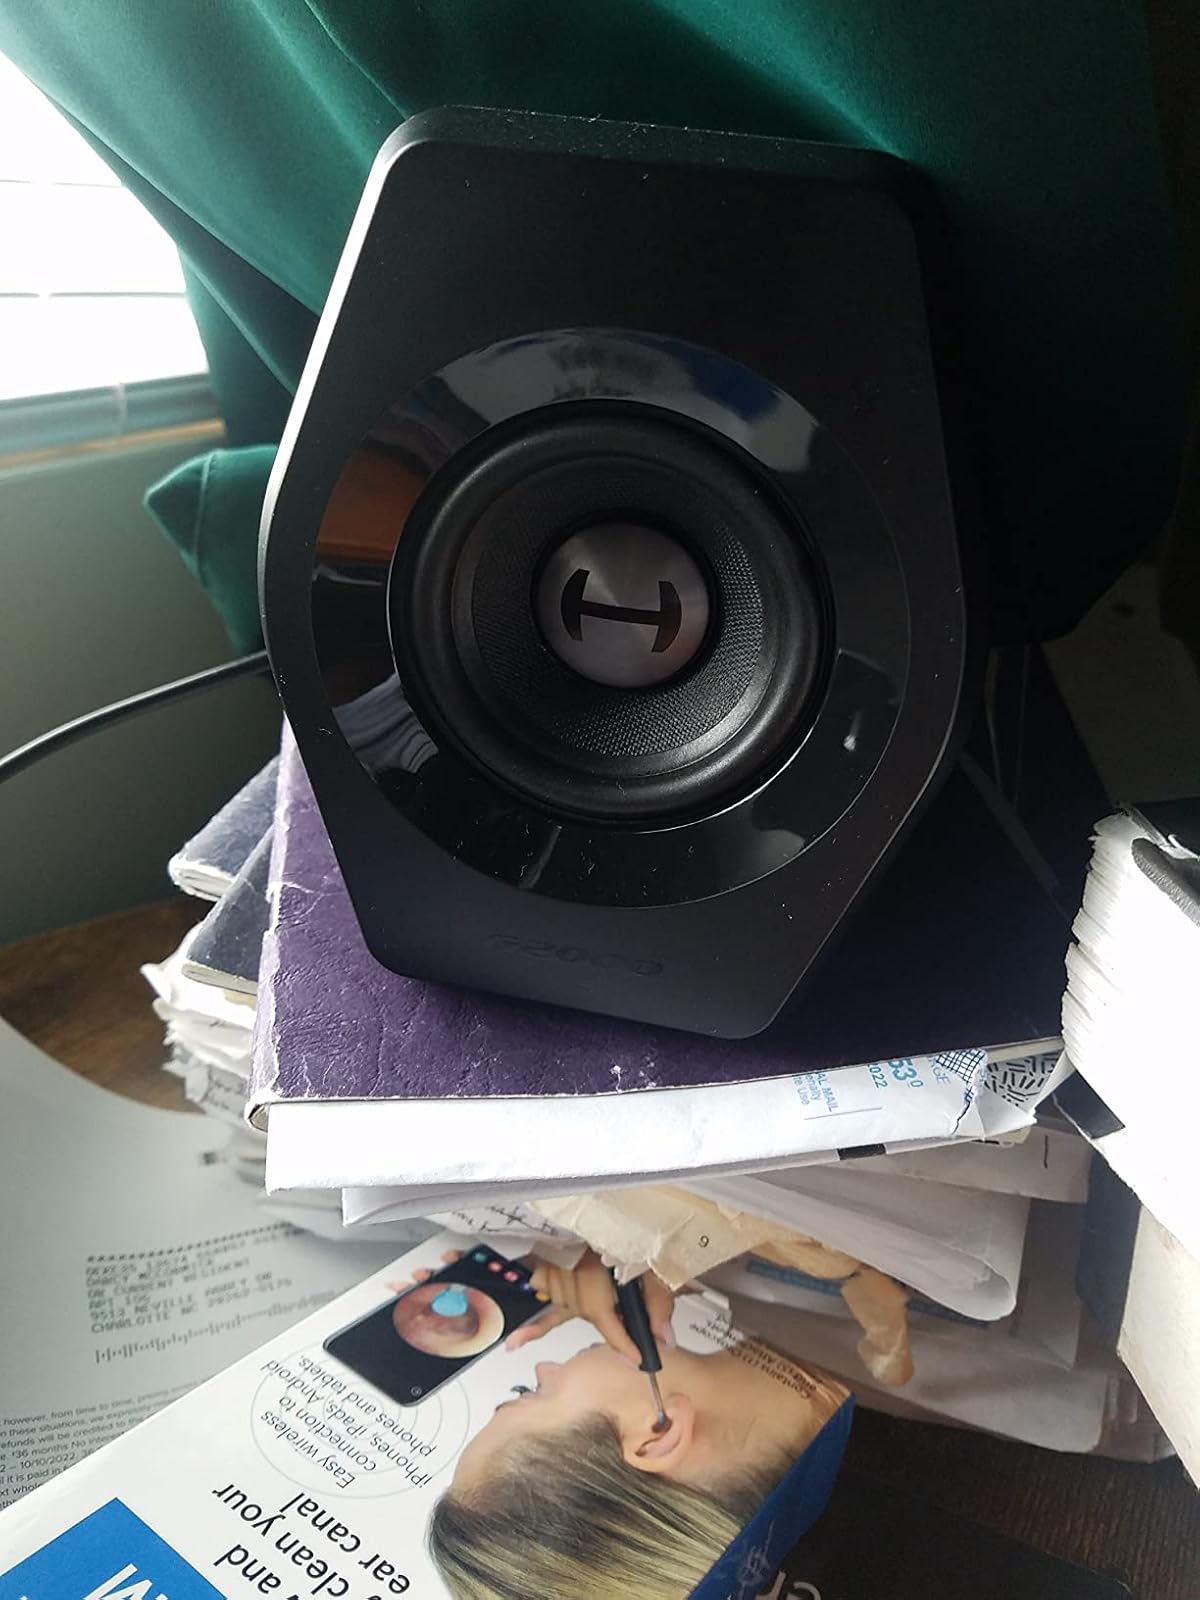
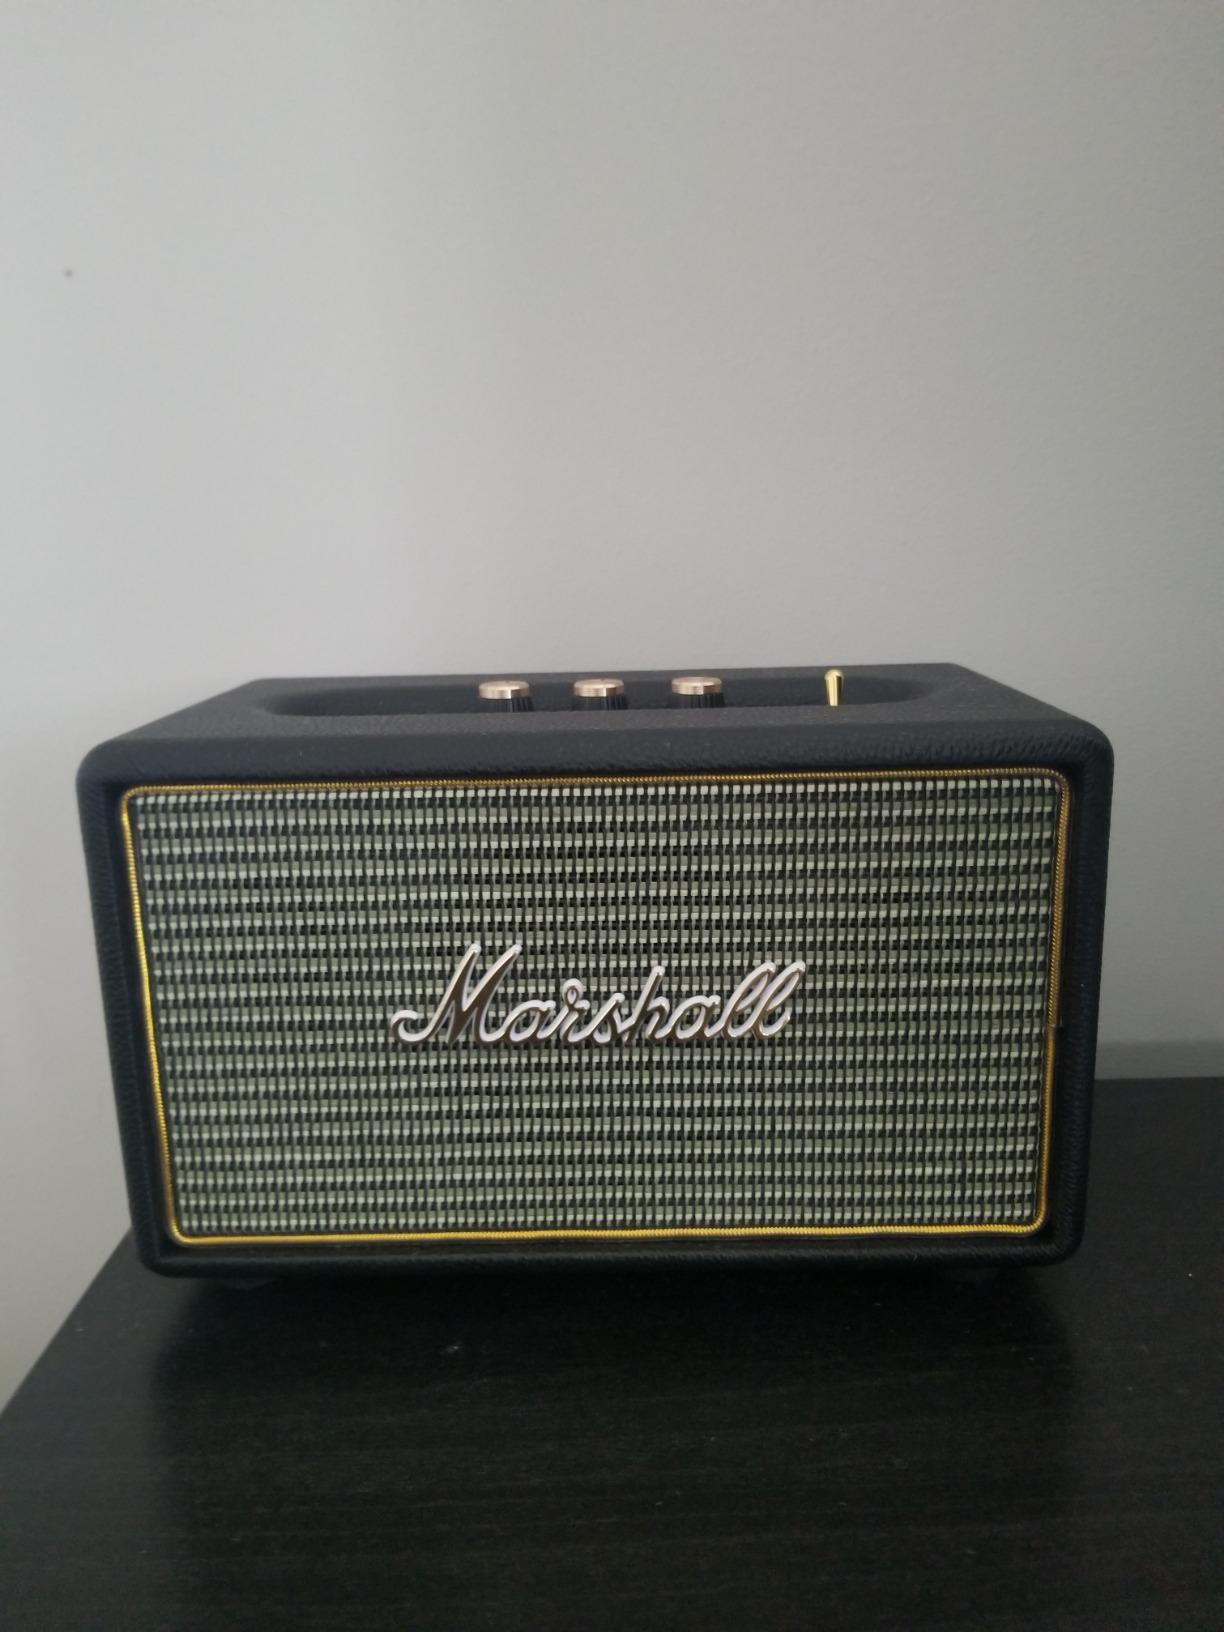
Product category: speaker
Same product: no